Fiber-optical thermometer

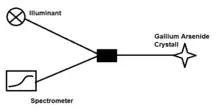
Structure new

One type of fibre optic temperature probe consists of a gallium arsenide (GaAs) semiconductor crystal that is mounted on the end of an optical fibre. The probe is completely non-metallic. The fibre optical sensor is completely non-conductive and offers complete immunity to RFI, EMI, NMR and microwave radiation with high temperature operating capability, intrinsic safety, and non-invasive use.